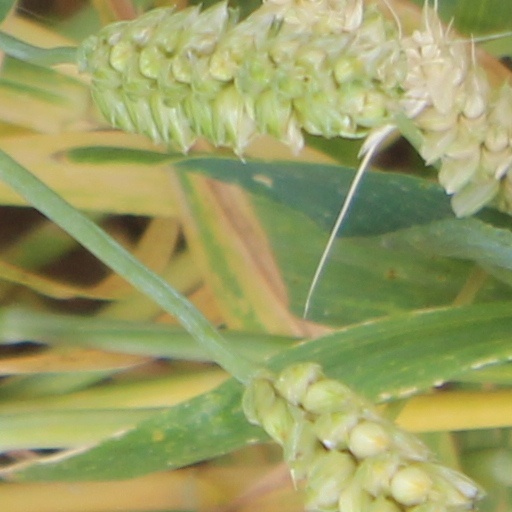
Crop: wheat